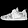
Label: Sneaker